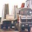
Label: truck